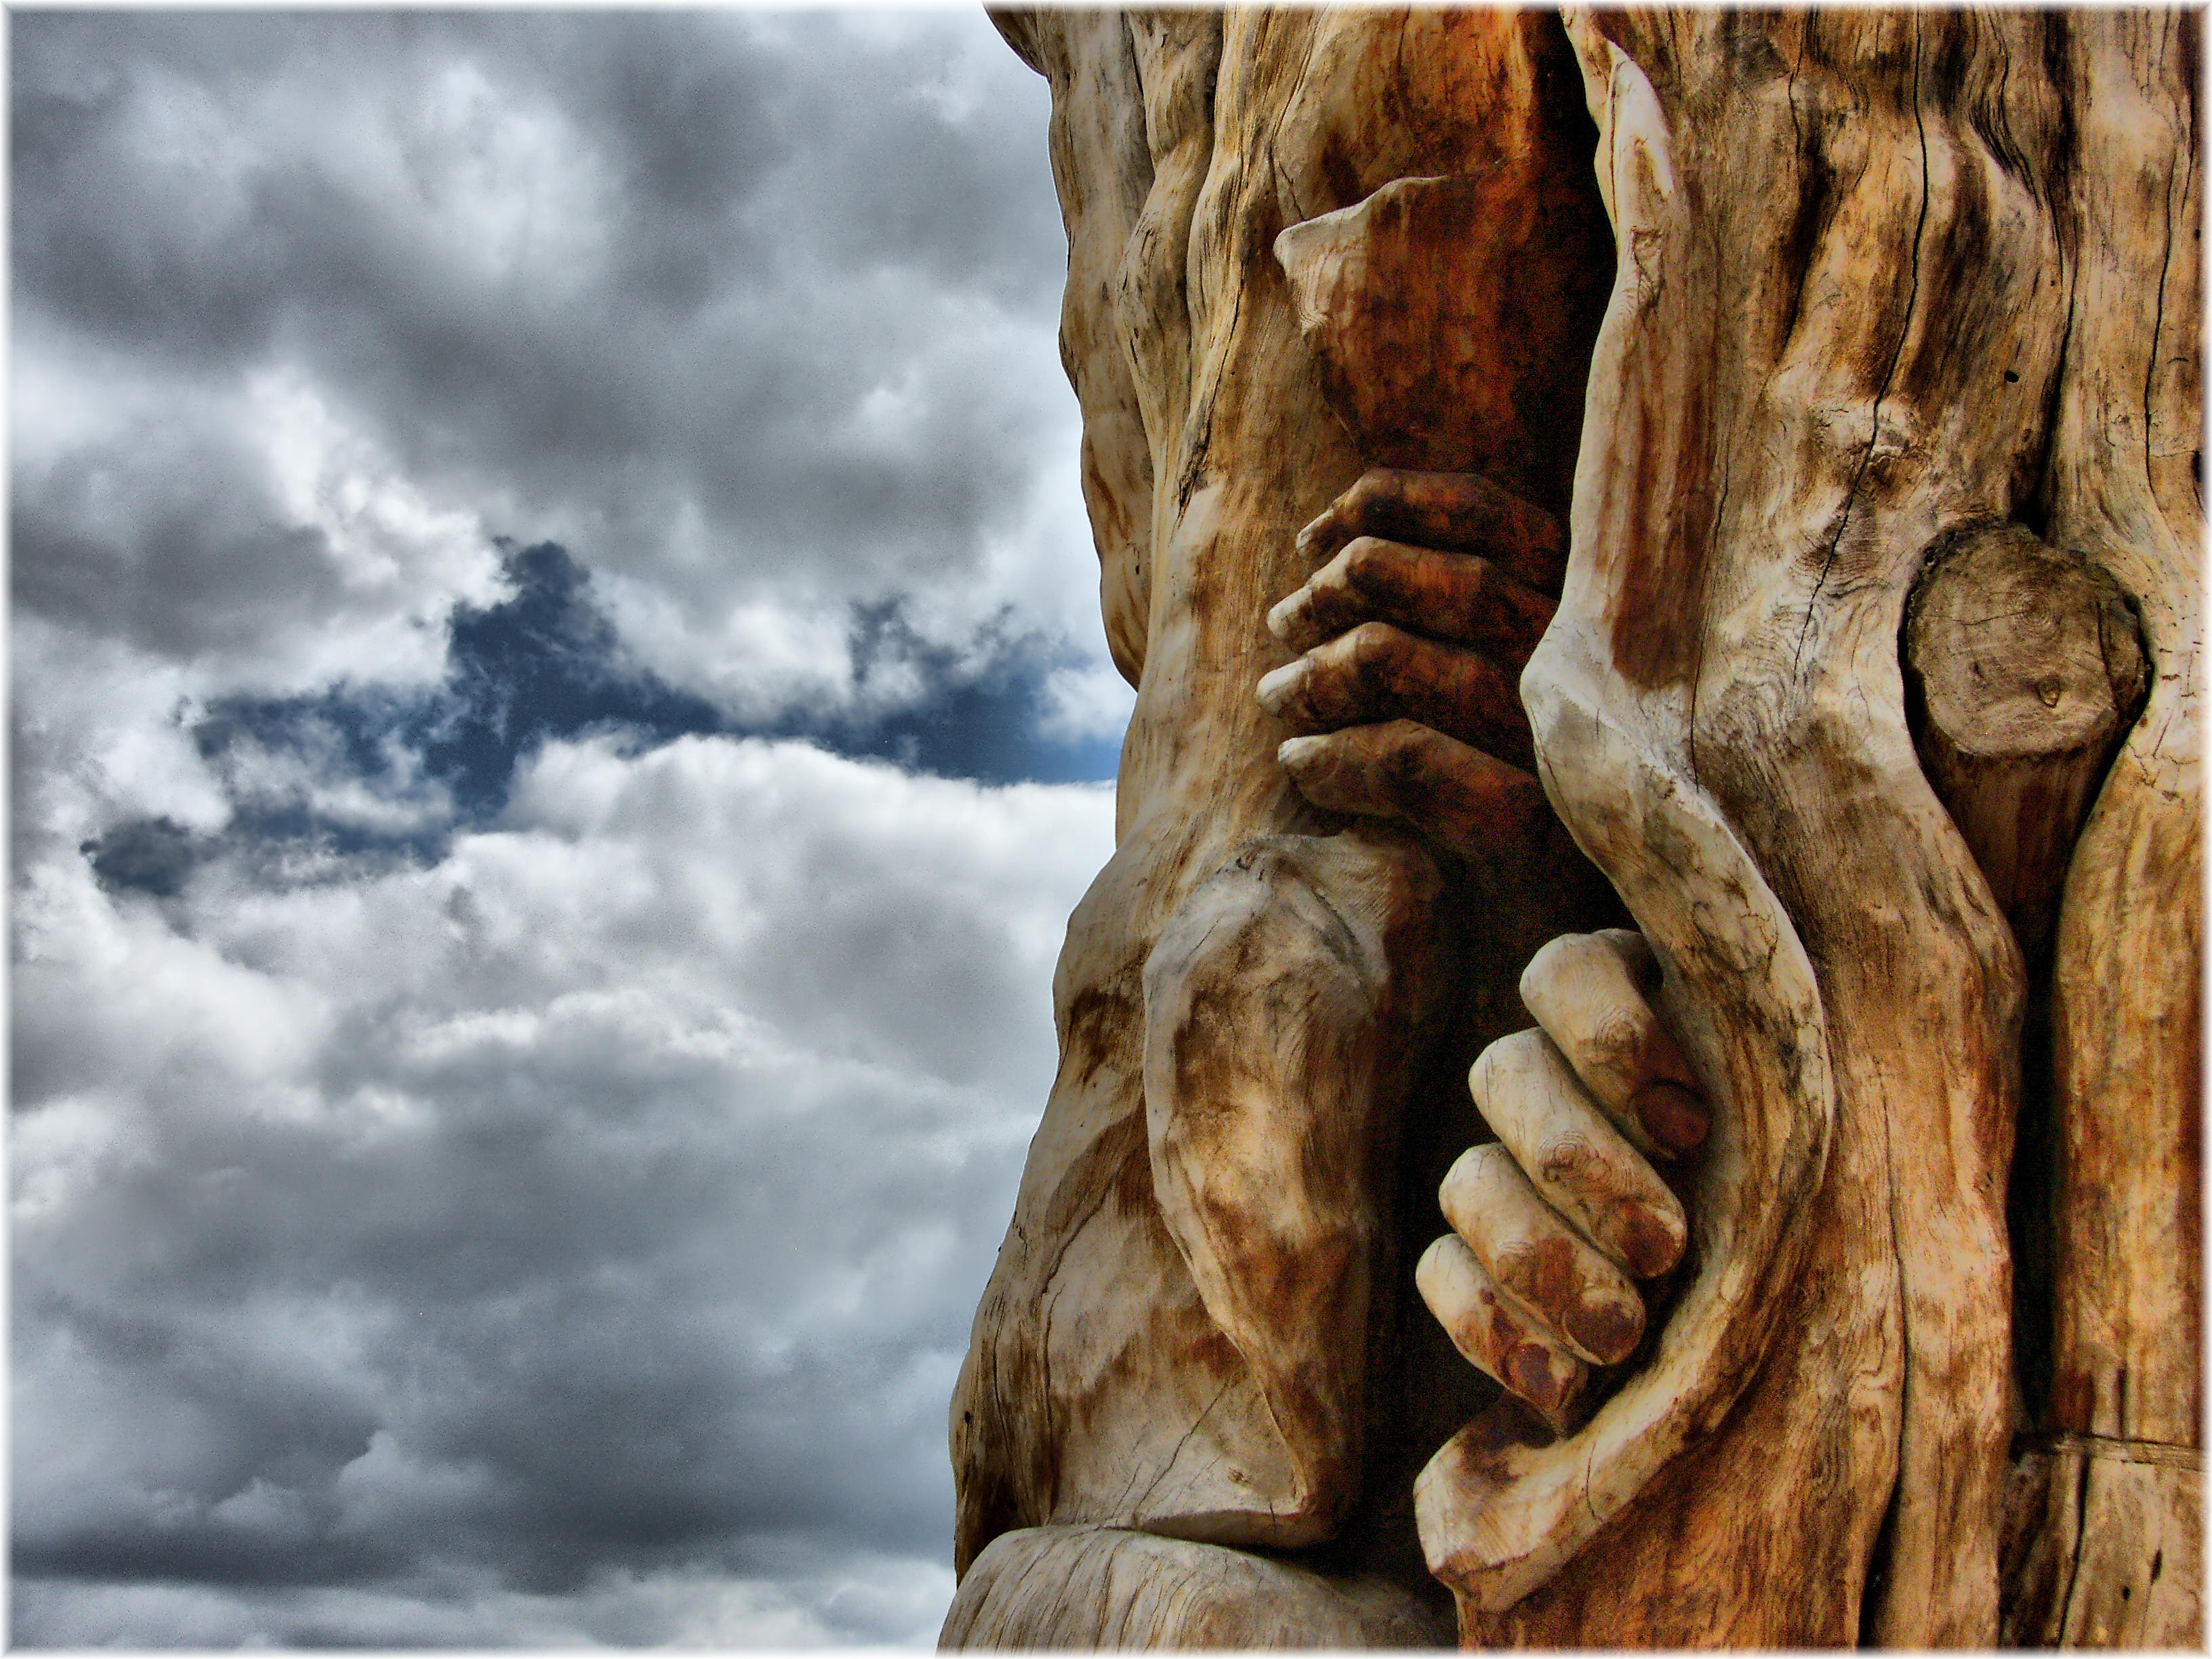
rock, wood, monument, europe, statue, sculpture, art, spain, espagne, temple, europa, escultura, arte, nubes, espaa, castilla, castillayleon, espanha, carving, madera, cielos, tordesillas, madeira, provinciavalladolid, ancient history